Genki Horiguchi

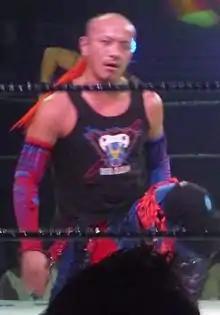
Horiguchi in 2009

In January 2007, he betrayed Saito and Do FIXER to join heel stable Muscle Outlaw'z. He underwent a radical transformation in appearance, and added blue mist to his arsenal. This turn lead him to an Open the Brave Gate title run, and a pinfall victory over CIMA in an 8-man elimination match (incidentally not his first direct win over CIMA). He feuded with gaijin Matt Sydal over the title before dropping it to Yasushi Kanda. After dropping the title, his push was not maintained. He began wrestling mainly early on the cards, taking the falls in multi-person matches, and was winless during all of March 2008. He began to develop kleptomania, stealing Tozawa-juku's pants and Anthony W. Mori's ring costume.